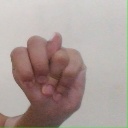
अक्षर: न